Dutch roll

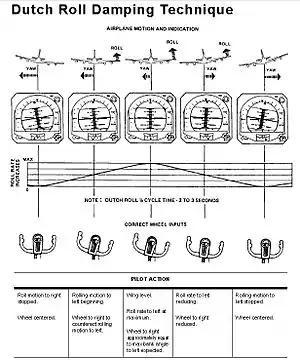
Dutch roll damping technique, scanned from U.S. Air Force flight manual

Dutch roll is an aircraft motion consisting of an out-of-phase combination of "tail-wagging" (yaw) and rocking from side to side (roll). This yaw-roll coupling is one of the basic flight dynamic modes (others include phugoid, short period, and spiral divergence). This mode resembles the motion of an aircraft that is simultaneously yawing and rolling from side to side. This motion is normally well damped in most light aircraft, though some aircraft with well-damped Dutch roll modes can experience a degradation in damping as airspeed decreases and altitude increases. Dutch roll stability can be artificially increased by the installation of a yaw damper. Wings placed well above the center of gravity, swept wings, and dihedral wings tend to increase the roll restoring force, and therefore increase the Dutch roll tendencies; this is why high-winged aircraft often are slightly anhedral, and transport-category swept-wing aircraft are equipped with yaw dampers. A similar phenomenon can happen in a trailer pulled by a car.